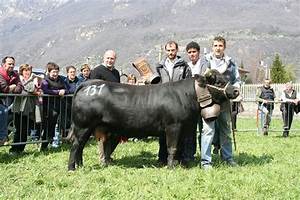
Label: cow